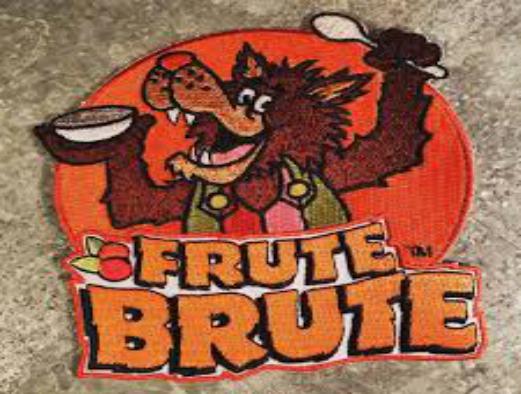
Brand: Fruit Brute
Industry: Food